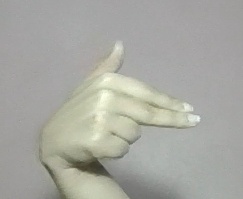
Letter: ghain